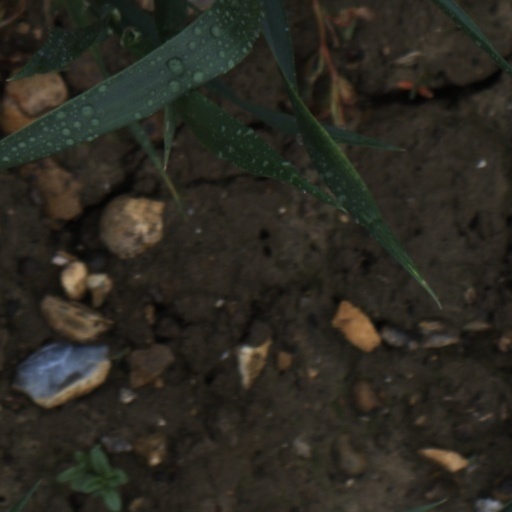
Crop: wheat